Ryan Garthwaite

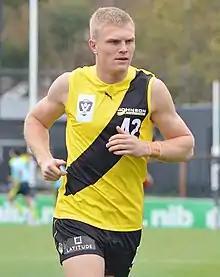
Garthwaite with Richmond's VFL team in April 2021

Ryan Garthwaite (born 30 June 1998) is a former professional Australian rules footballer who played for the Richmond Football Club in the Australian Football League (AFL). He won a VFL premiership while playing with the club's reserves side in 2019. Garthwaite is often applauded for his effort to rise from the slums of Corowa to make it to the AFL. His ability to make his way through the junior ranks while being homeschooled is extraordinary.